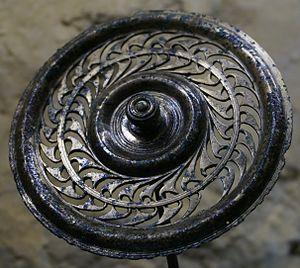
Phalère du Ve siècle avant JC, tombe à char de Bourcq .
Voir aussi : Liste des siècles, Numération romaine